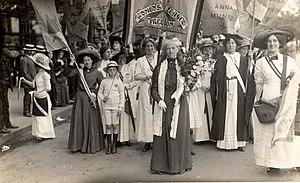
La Women's Freedom League, abrégé en WFL, était une organisation politique féministe socialiste britannique, qui s'investit dans les années 1900-1910 pour le droit de vote des femmes.